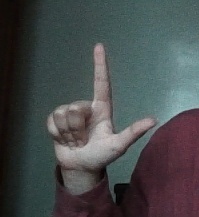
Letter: laam